Limay

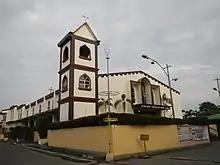
Saint Francis of Assisi Parish Church

During World War II, Limay hosted the first medical hospital of American and Filipino forces, run by the "Angels of Bataan". In Barrio Lamao, Major General Edward P. King capitulated to the Japanese forces, after the last stand of the American and Filipino forces faltered along the banks of the Alangan River.